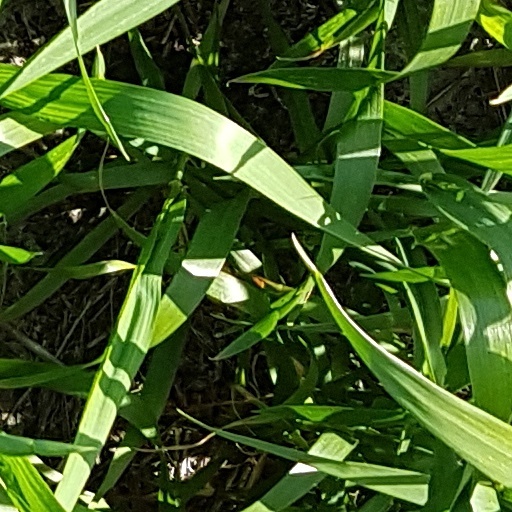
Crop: wheat